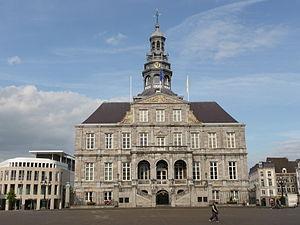
L'hôtel de ville de Maastricht en Hollande.
Maastricht est une ville des Pays-Bas, située dans le sud de la province du Limbourg dont elle est le chef-lieu. Anciennement, en français, la ville était appelée Maëstricht ou Maestricht et, en espagnol, Mastrique.
Binnenstad est, depuis 2007, le nom officiel du quartier central de la ville de Maastricht. Il portait jusqu'alors le nom de City.